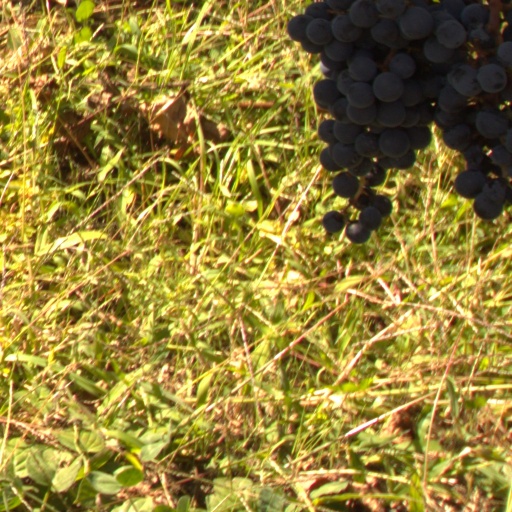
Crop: grape